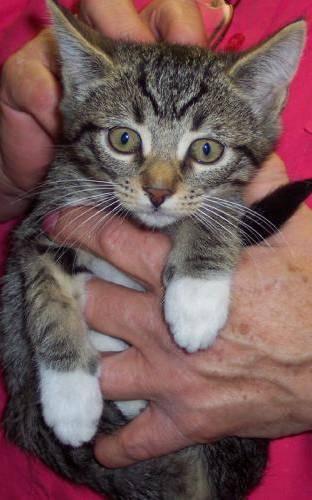
cat